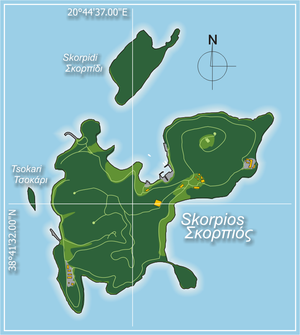
Skorpios est une petite île privée située sur la mer Ionienne à l'ouest de Lefkada en face du village de Nydri.